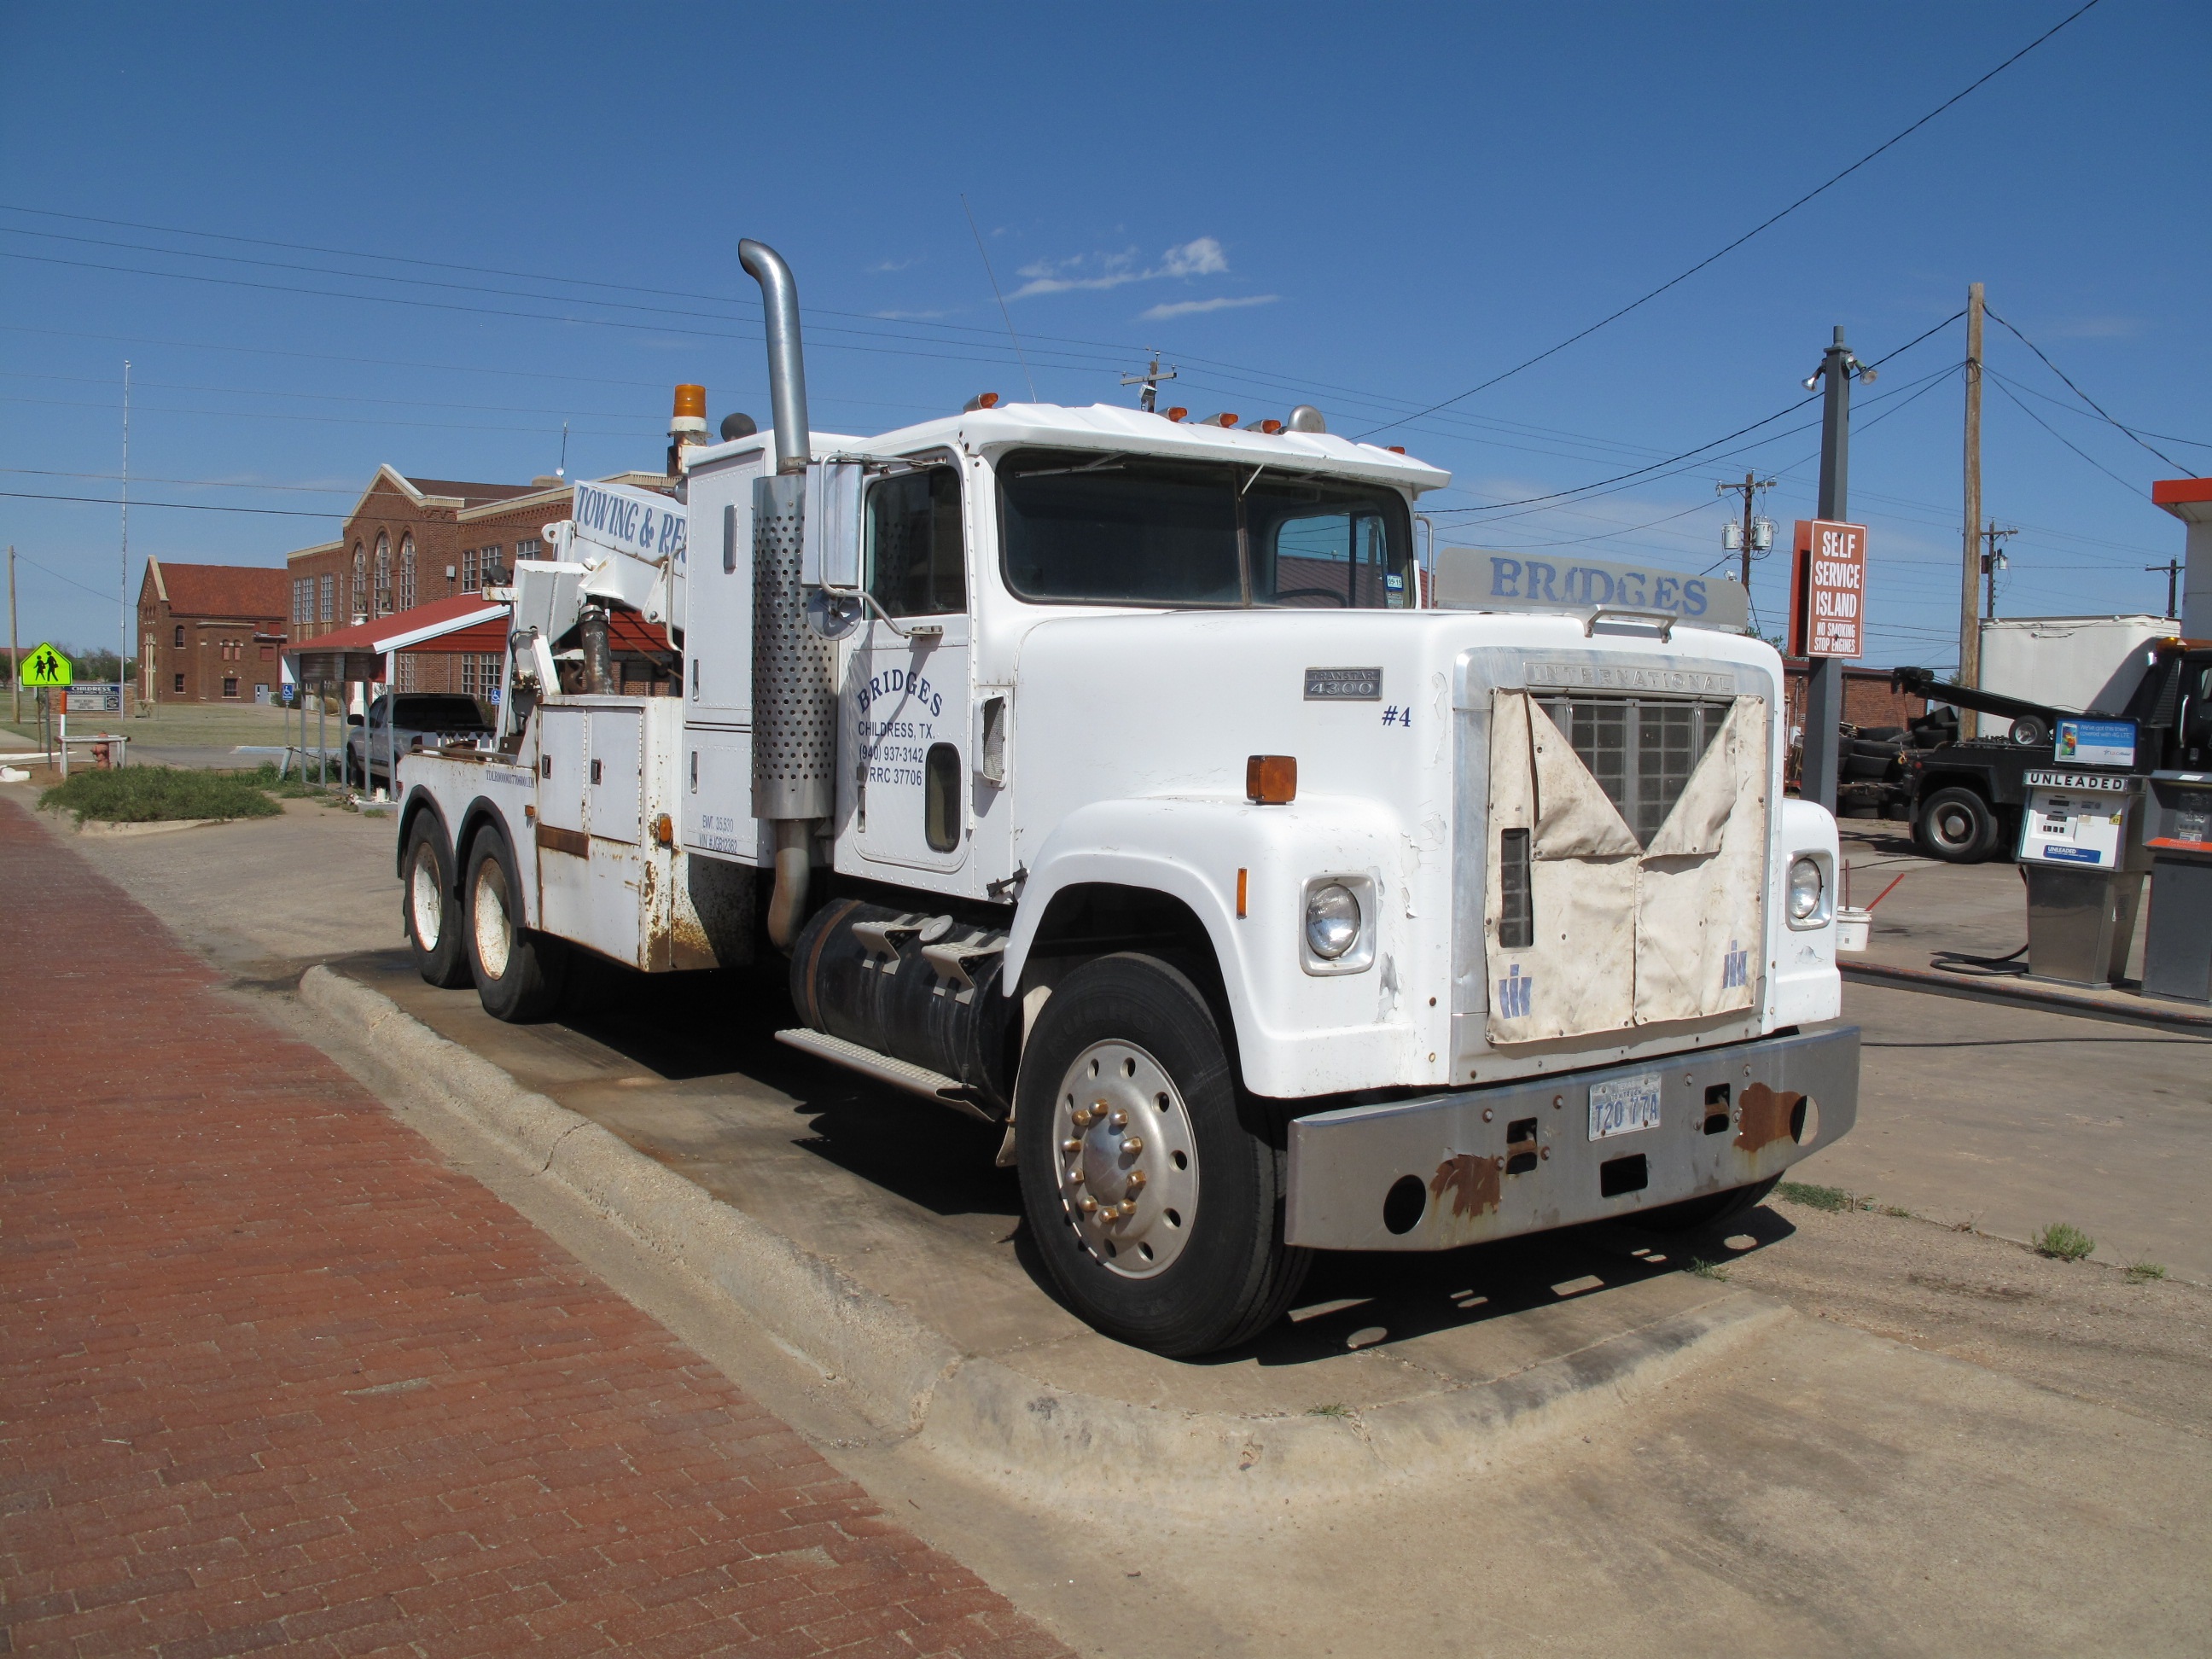
car, transport, truck, vehicle, motor vehicle, chrome, large, commercial vehicle, pickup truck, land vehicle, glimmen, luxury vehicle, trailer truck